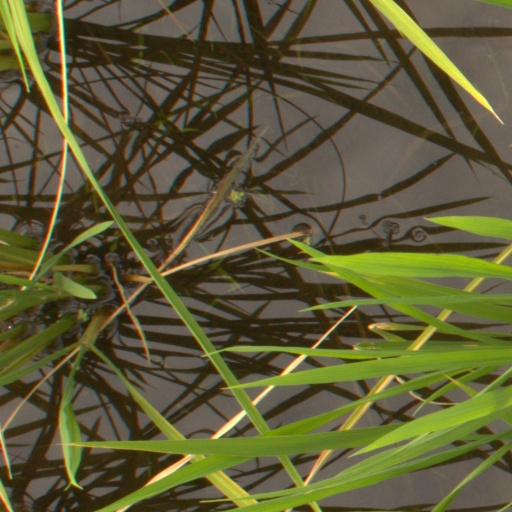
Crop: rice